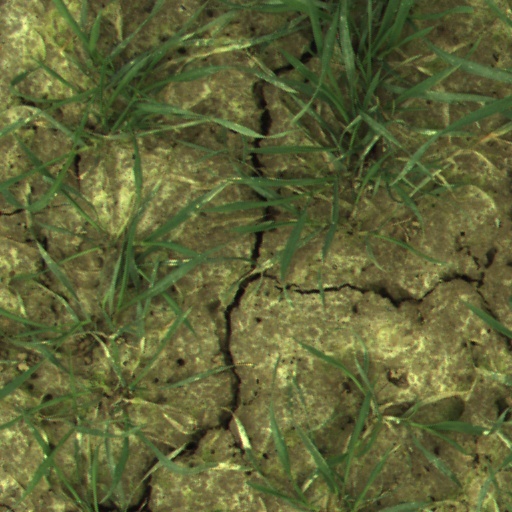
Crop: wheat